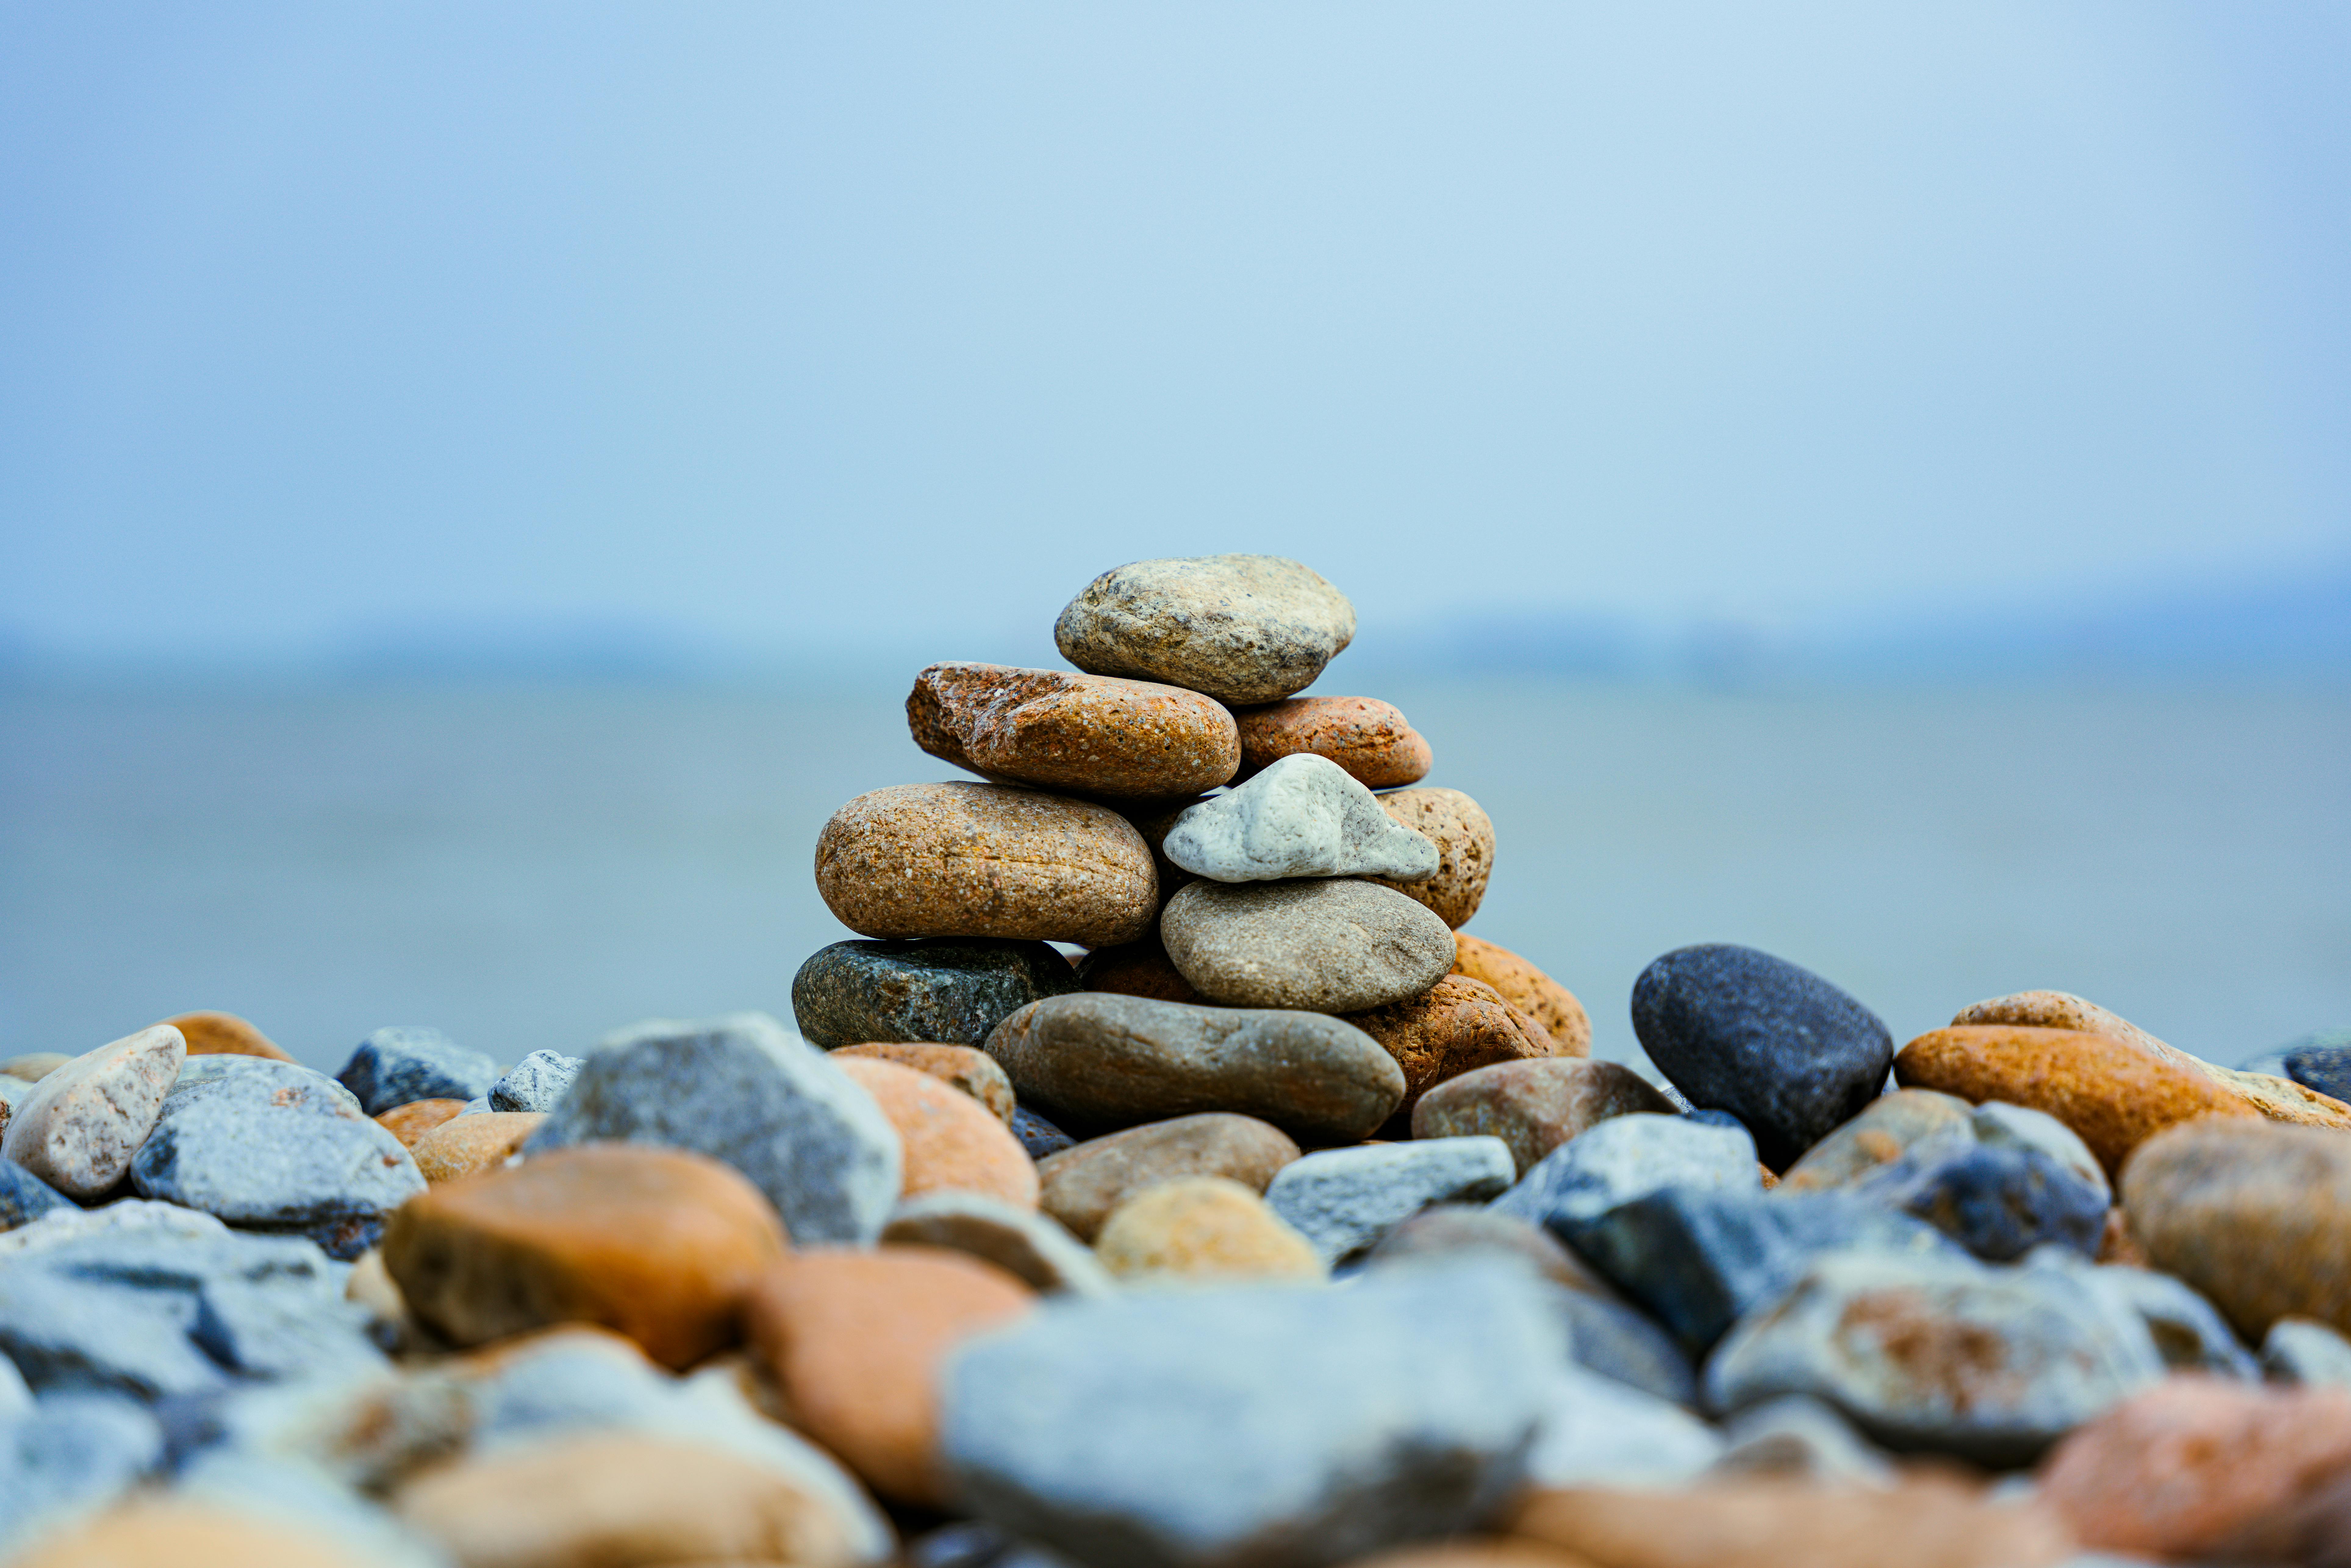
stone, sky, wood, natural material, fluid, natural landscape, bedrock, landscape, horizon, water, rock, pebble, balance, building material, rubble, gravel, coast, still life photography, ocean